RAF Twinwood Farm

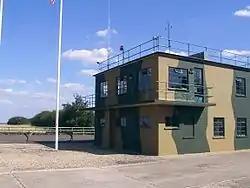
RAF Twinwood Control Tower (Watch Office), restored in 2002.

Royal Air Force Twinwood Farm or more simply RAF Twinwood Farm is a former Royal Air Force satellite station located north of Bedford, Bedfordshire, England. For the majority of World War II, the airfield was home to RAF night fighters.